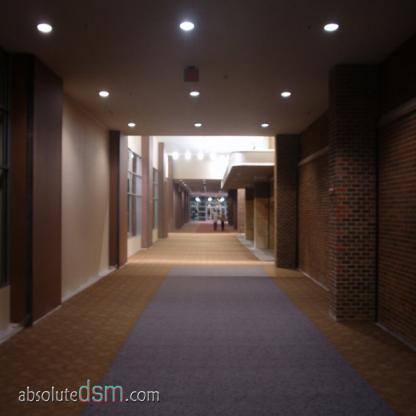
Scene: Indoor